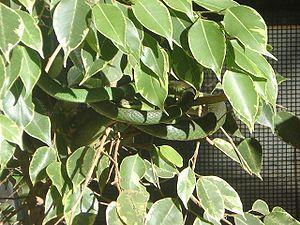
Chironius bicarinatus sur un rameau au Zoologique de Brasilia.
Chironius bicarinatus est une espèce de serpents de la famille des Colubridae.